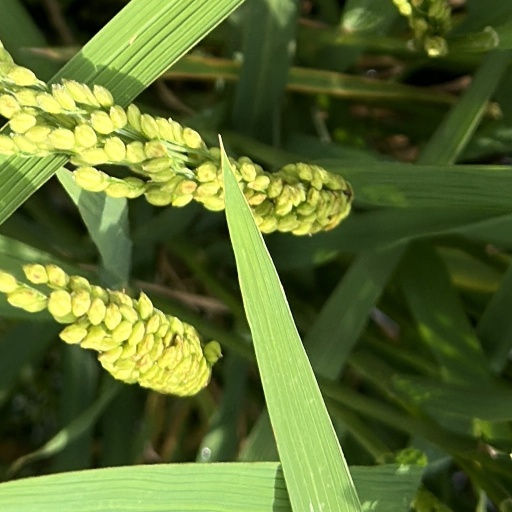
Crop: rice